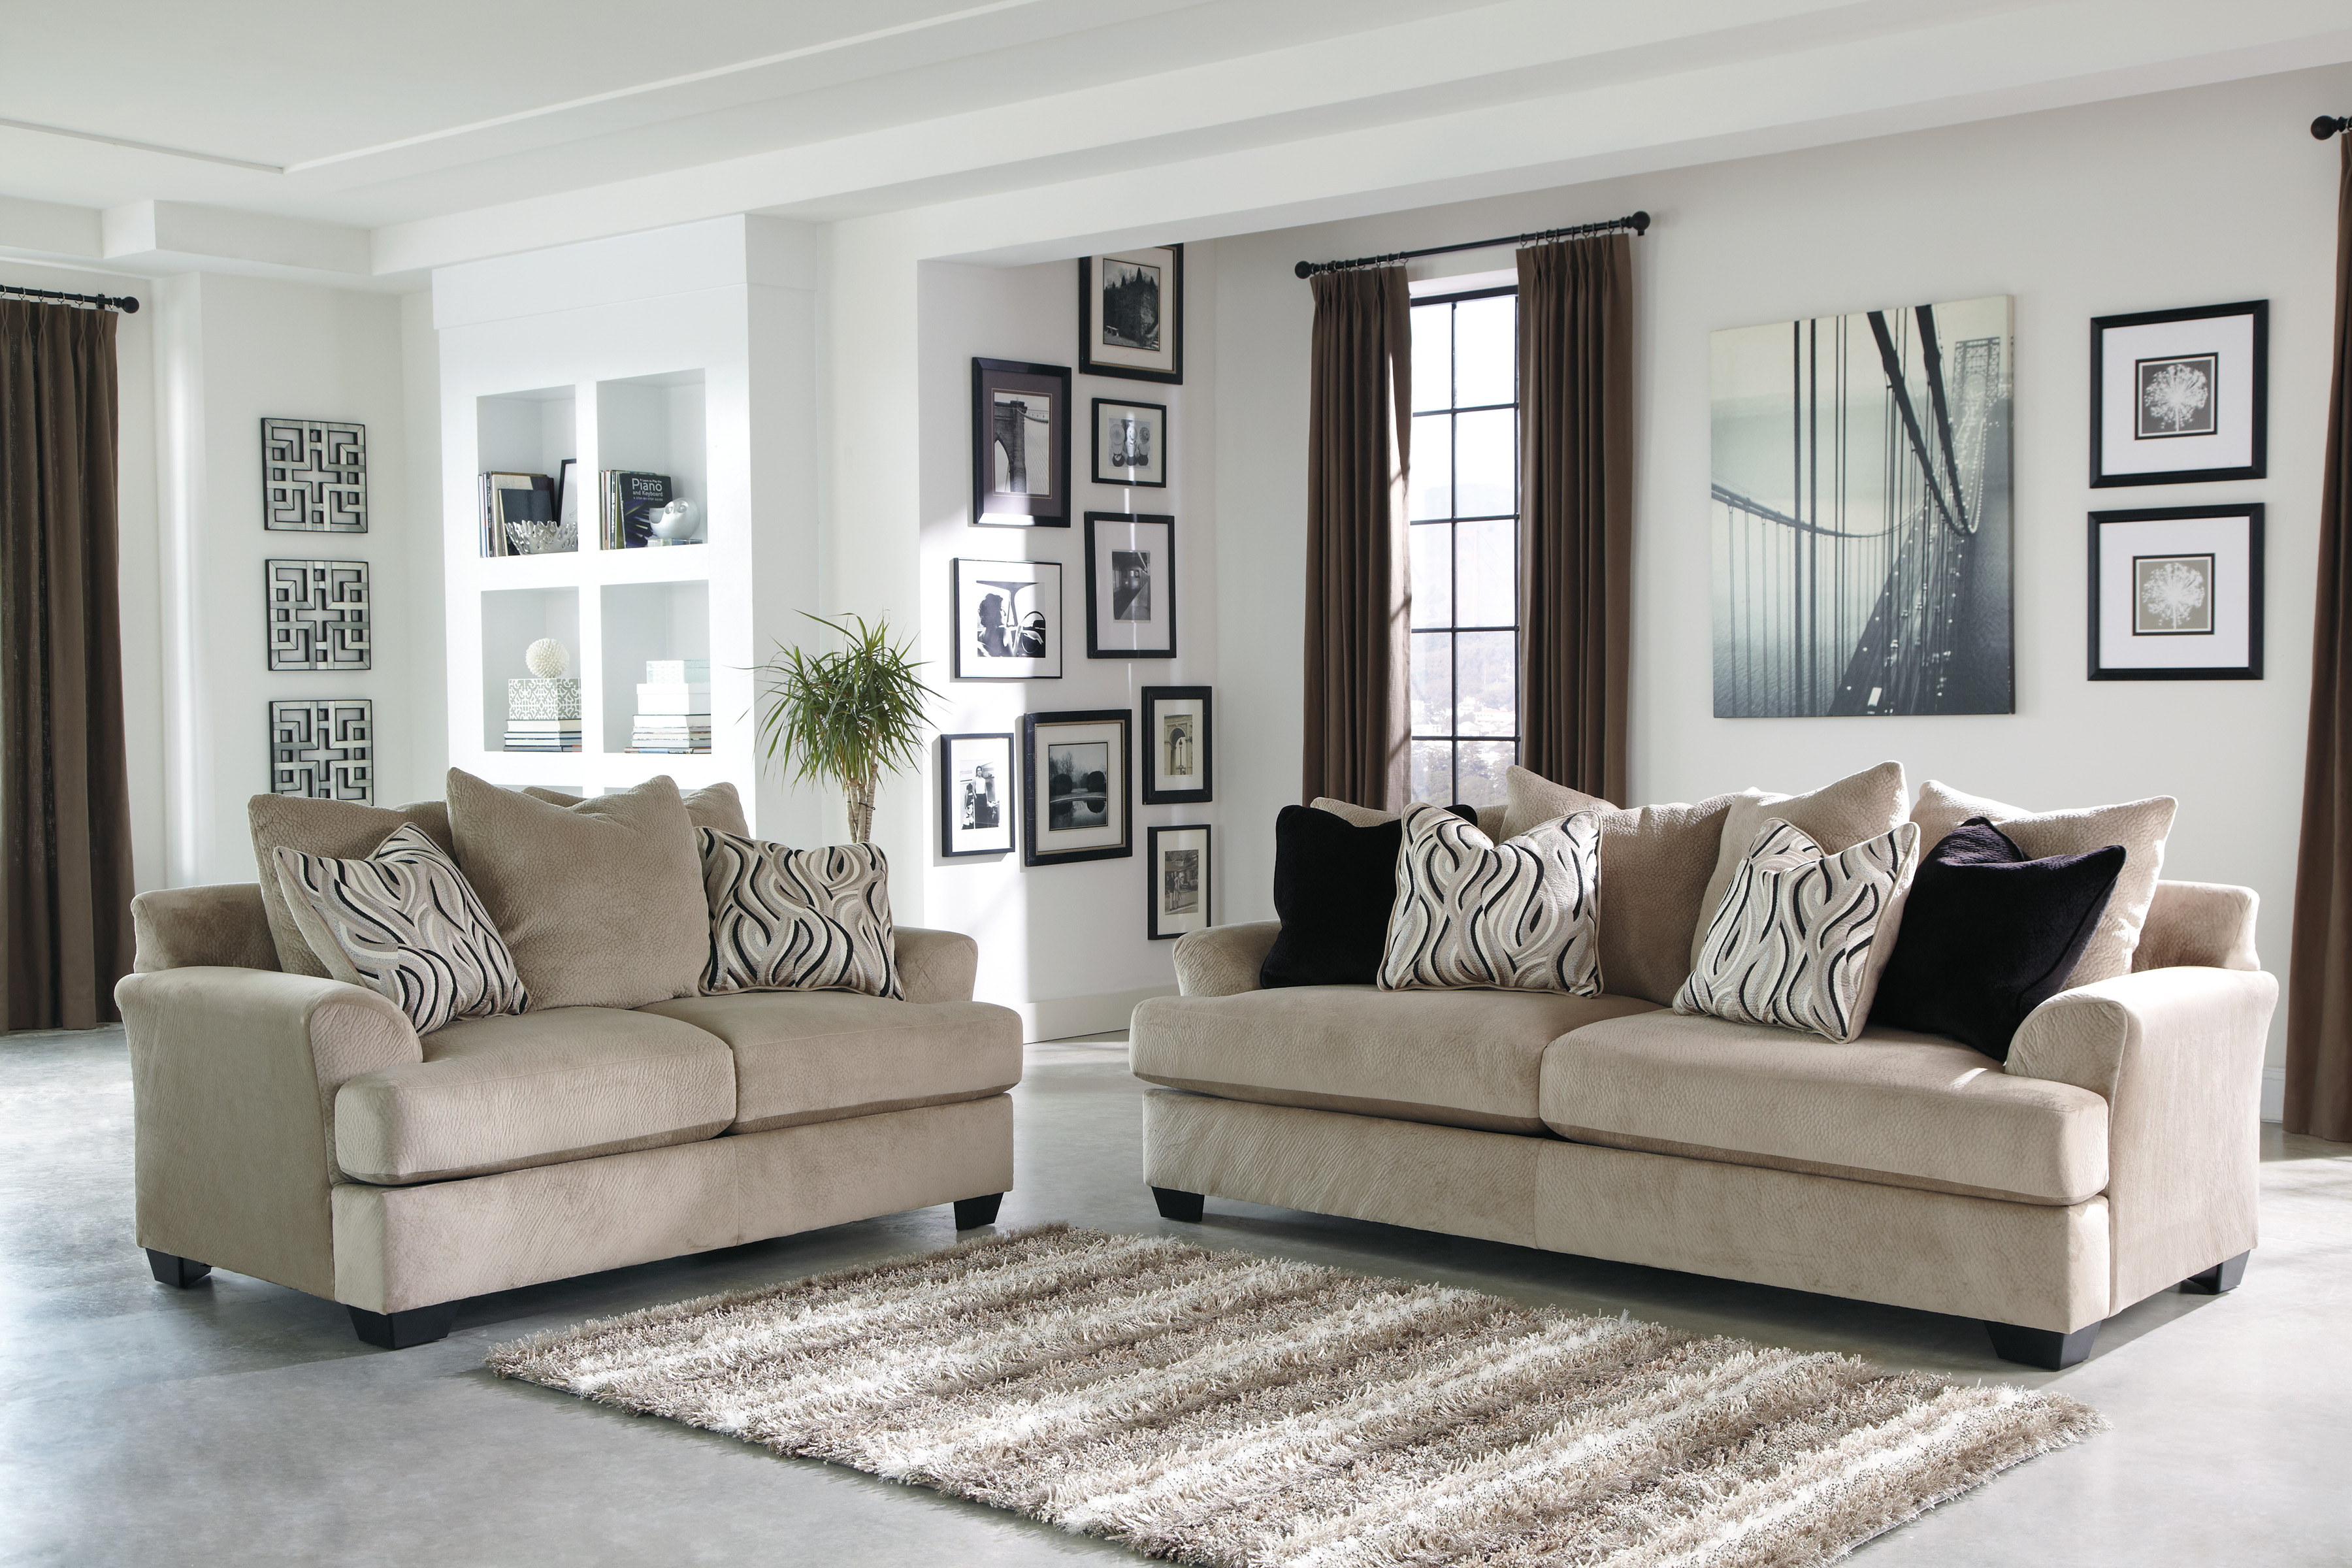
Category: sofa